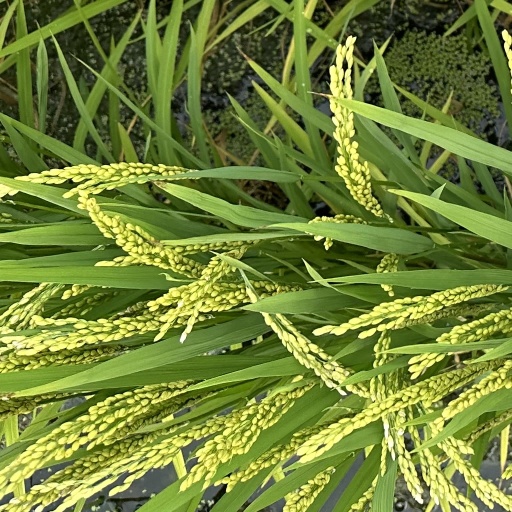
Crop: rice